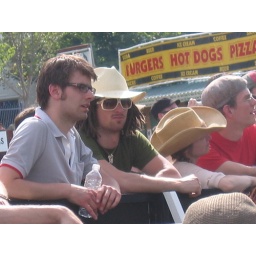
Fantastic! Huge glasses with white frames are in for GUYS this year!